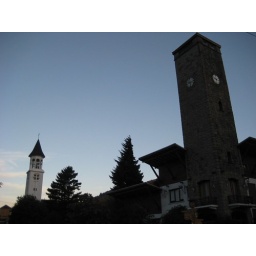
Church and clock tower in San Martin De Los Andes